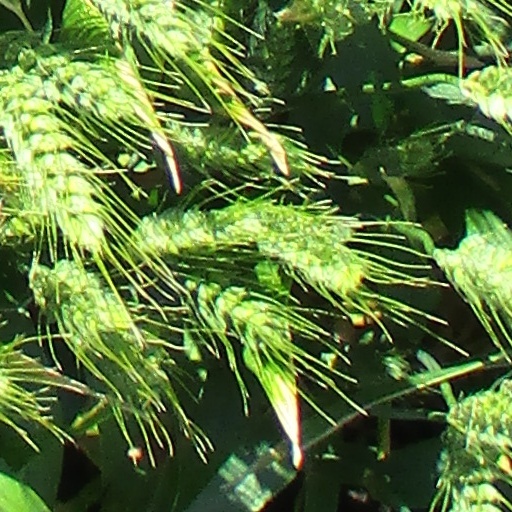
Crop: wheat